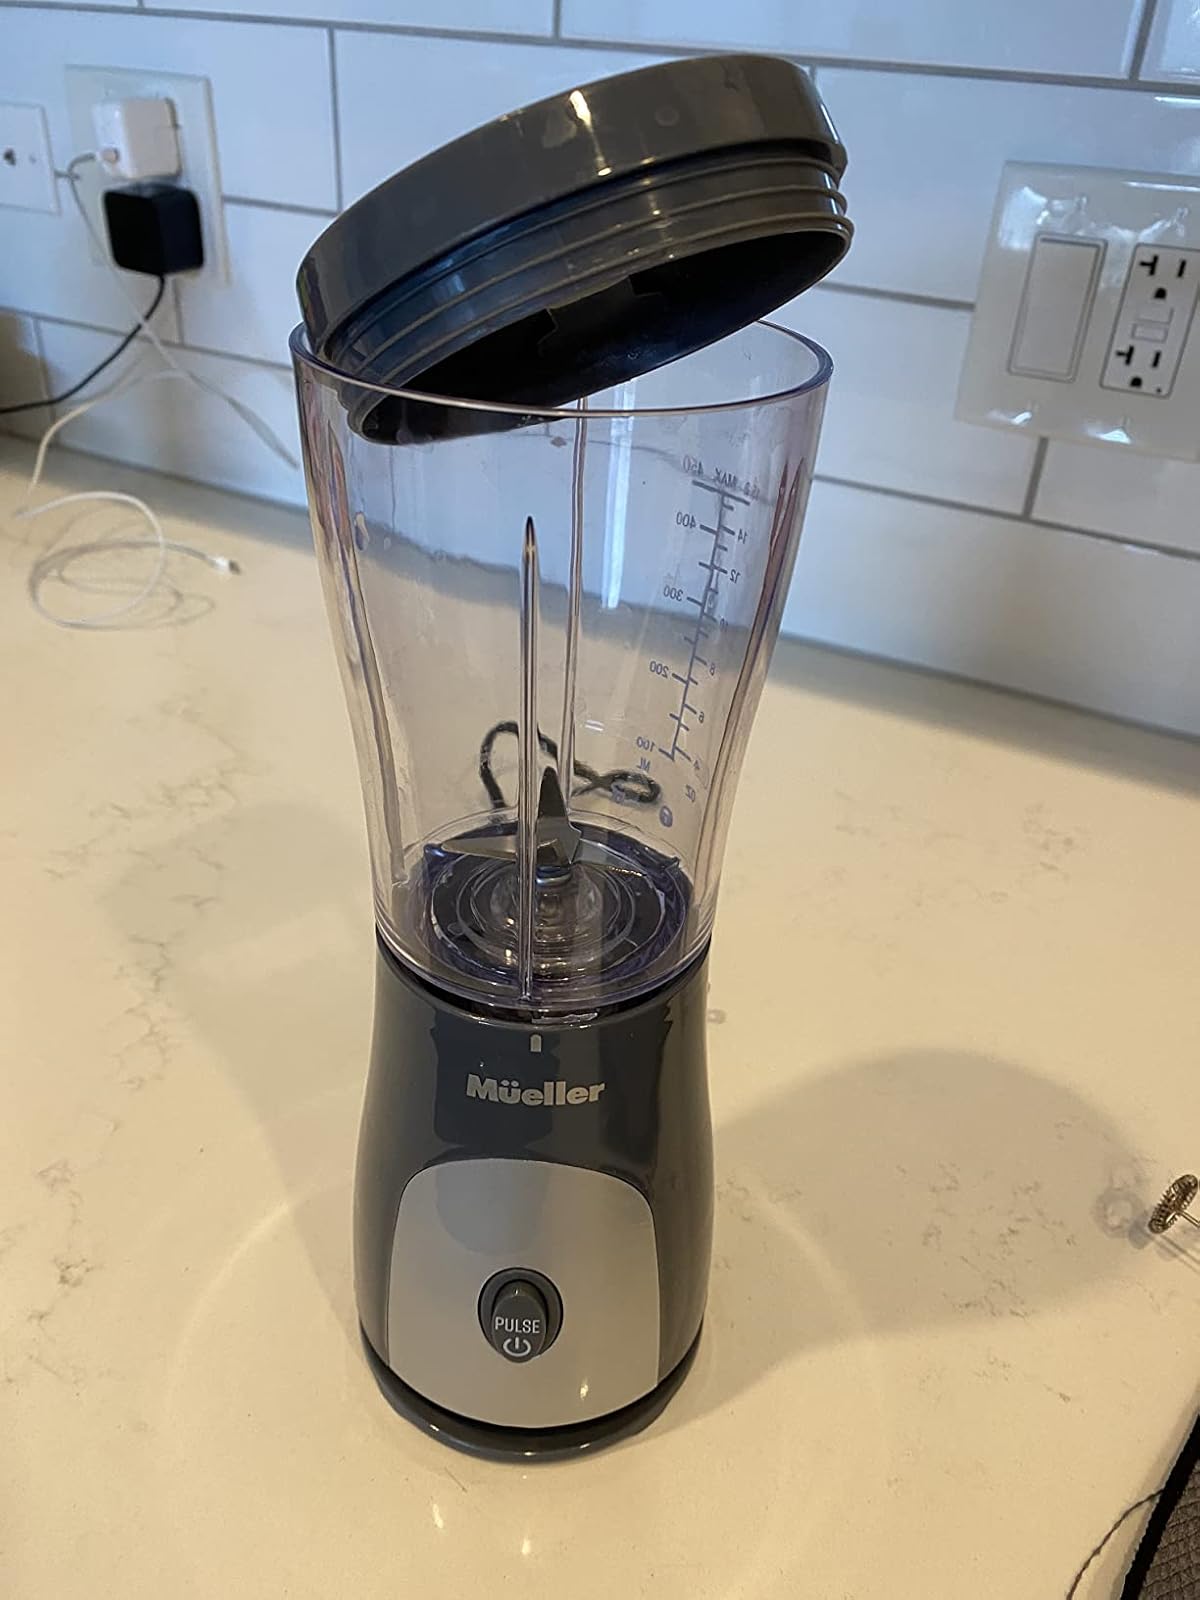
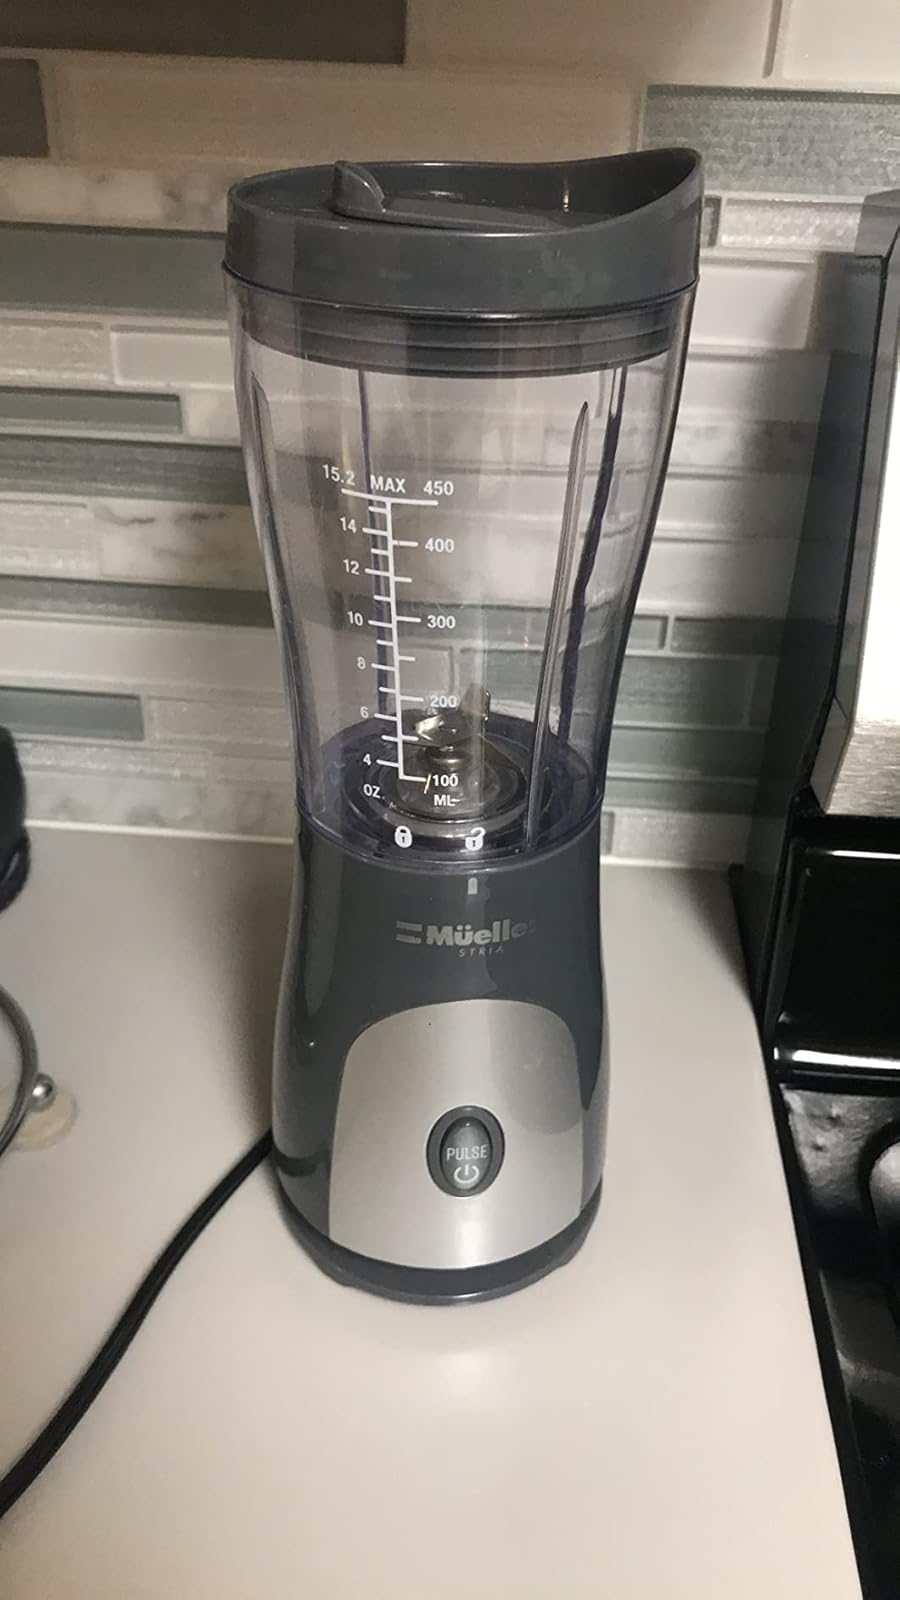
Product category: items_blender
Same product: yes